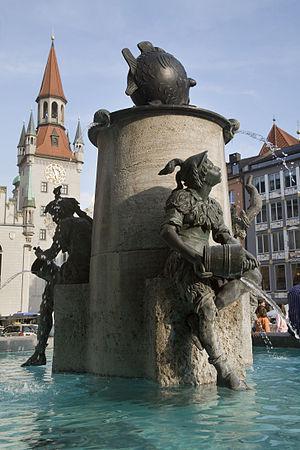
Josef Henselmann est un sculpteur et plasticien allemand.